Evangelical Lutheran Church in America

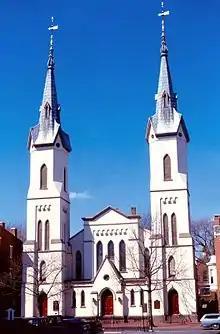
Evangelical Lutheran Church (Frederick, Maryland) (1752)

The Lutheran Church in America (LCA) was created in 1962 by a merger among the United Lutheran Church in America (created in 1918 by an earlier merger of three German Lutheran synods in the eastern U.S.); Augustana Evangelical Lutheran Church, of Swedish ethnicity with some dating to the colonial era; the Finnish Evangelical Lutheran Church of America; and American Evangelical Lutheran Church, made up of ethnic Danish families.